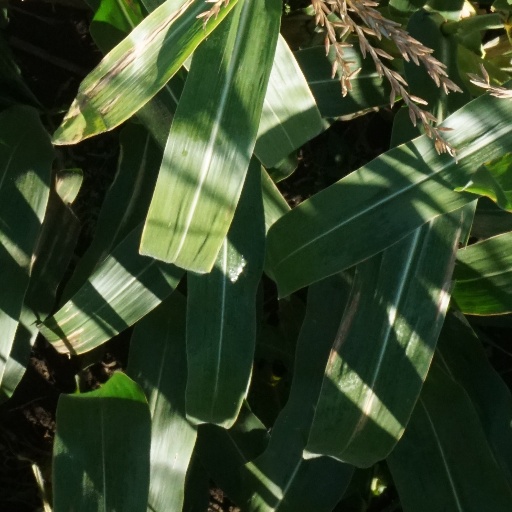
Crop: maize; corn